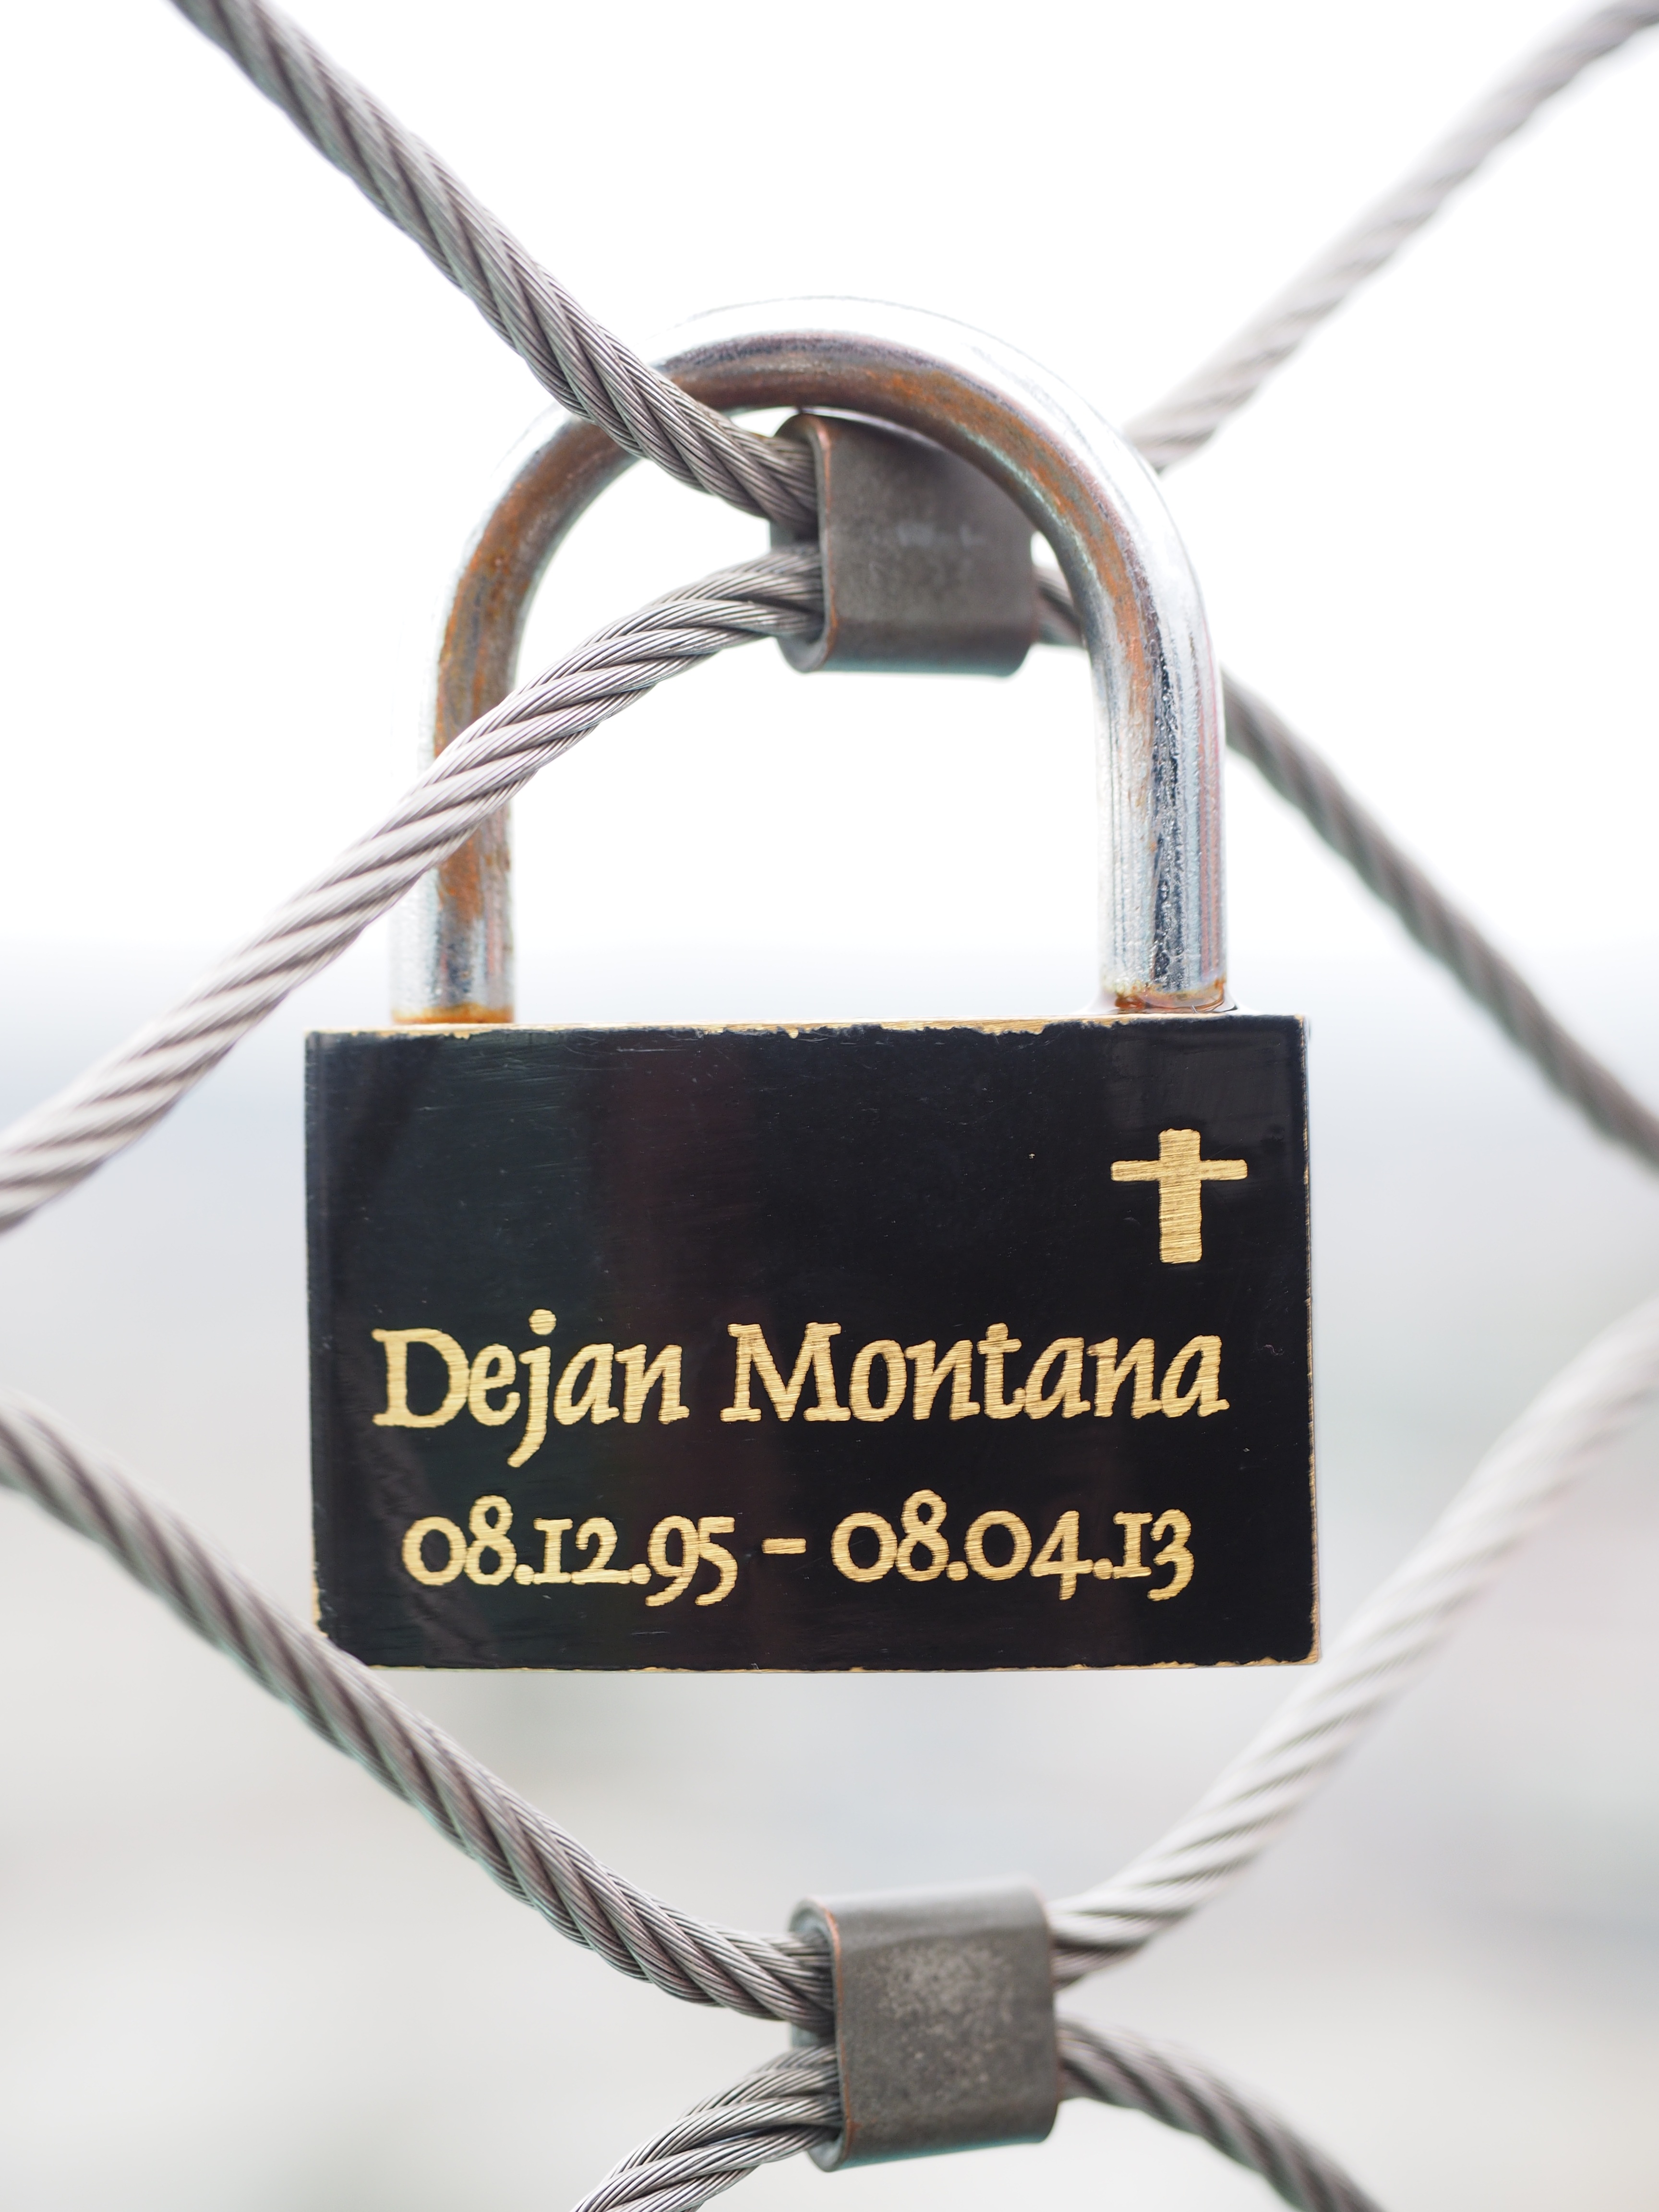
fence, chain, symbol, black, death, handbag, necklace, padlock, jewellery, transience, die, engraving, mourning, passed away, fashion accessory, mourning closed